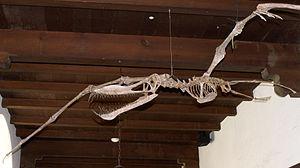
La Formation d'Elrhaz est une formation géologique au centre du Niger renommée pour son gisement de fossiles de vertébrés, le gisement de Gadoufaoua, datant d'il y a environ 115 à 112 millions d'années. Il s'agit du plus important site de Dinosauriens d'Afrique. Il est situé sur la bordure occidentale du désert de Ténéré.